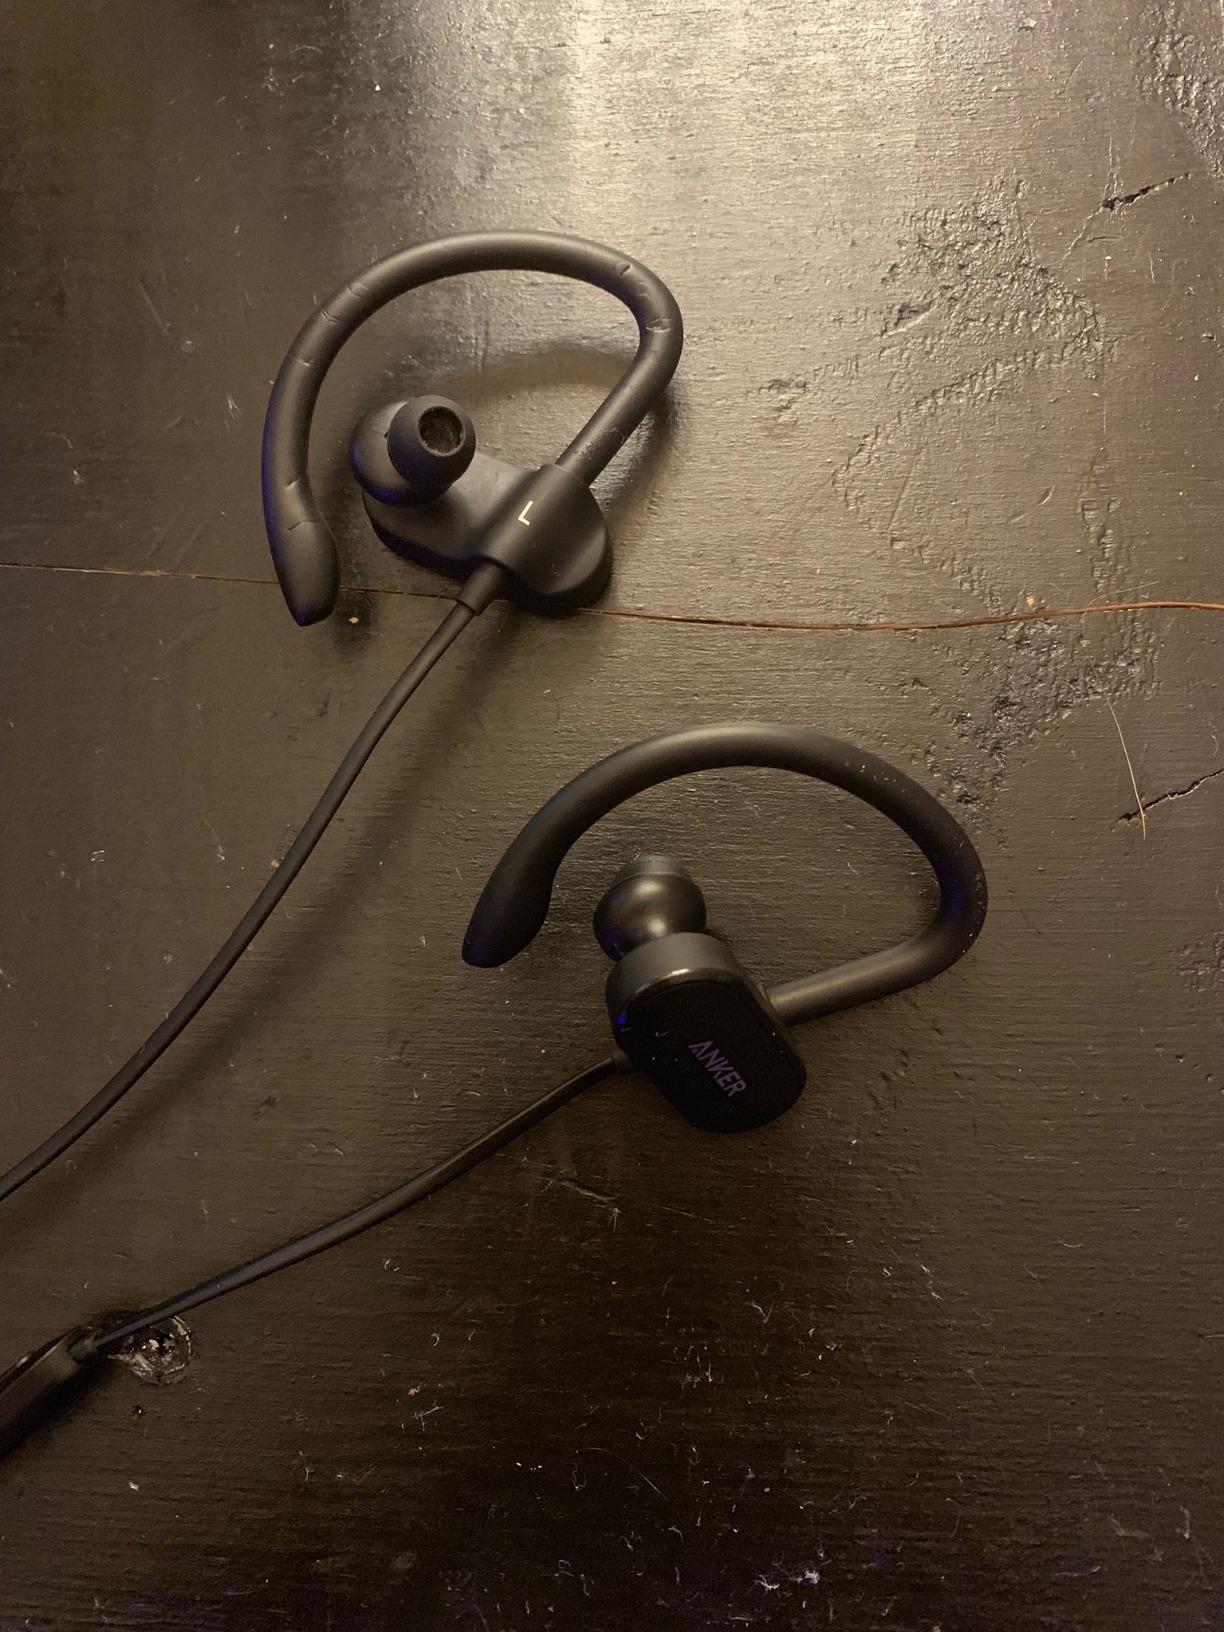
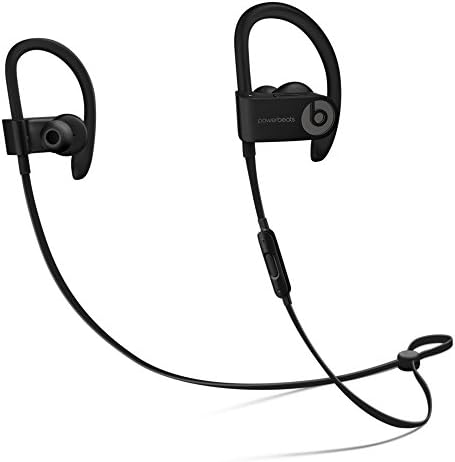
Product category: headphones
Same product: no